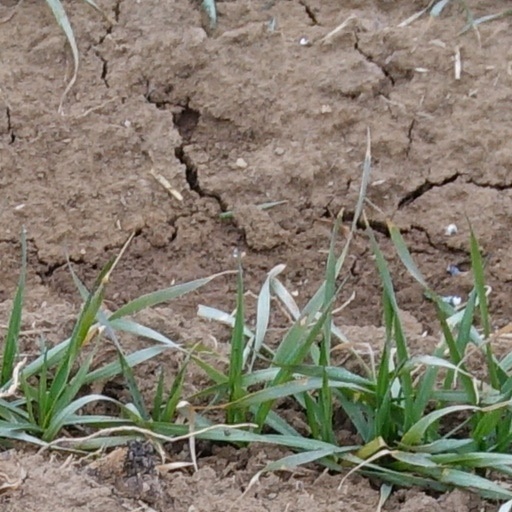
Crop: wheat